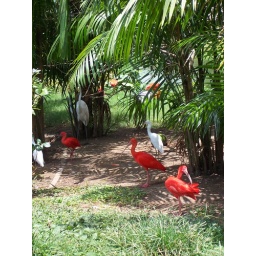
colorful birds near the docks